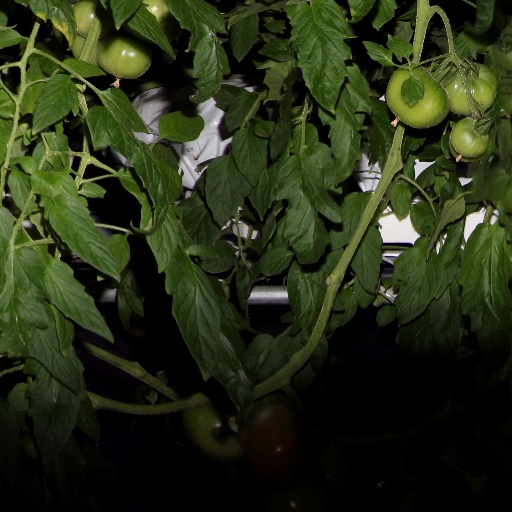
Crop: tomato